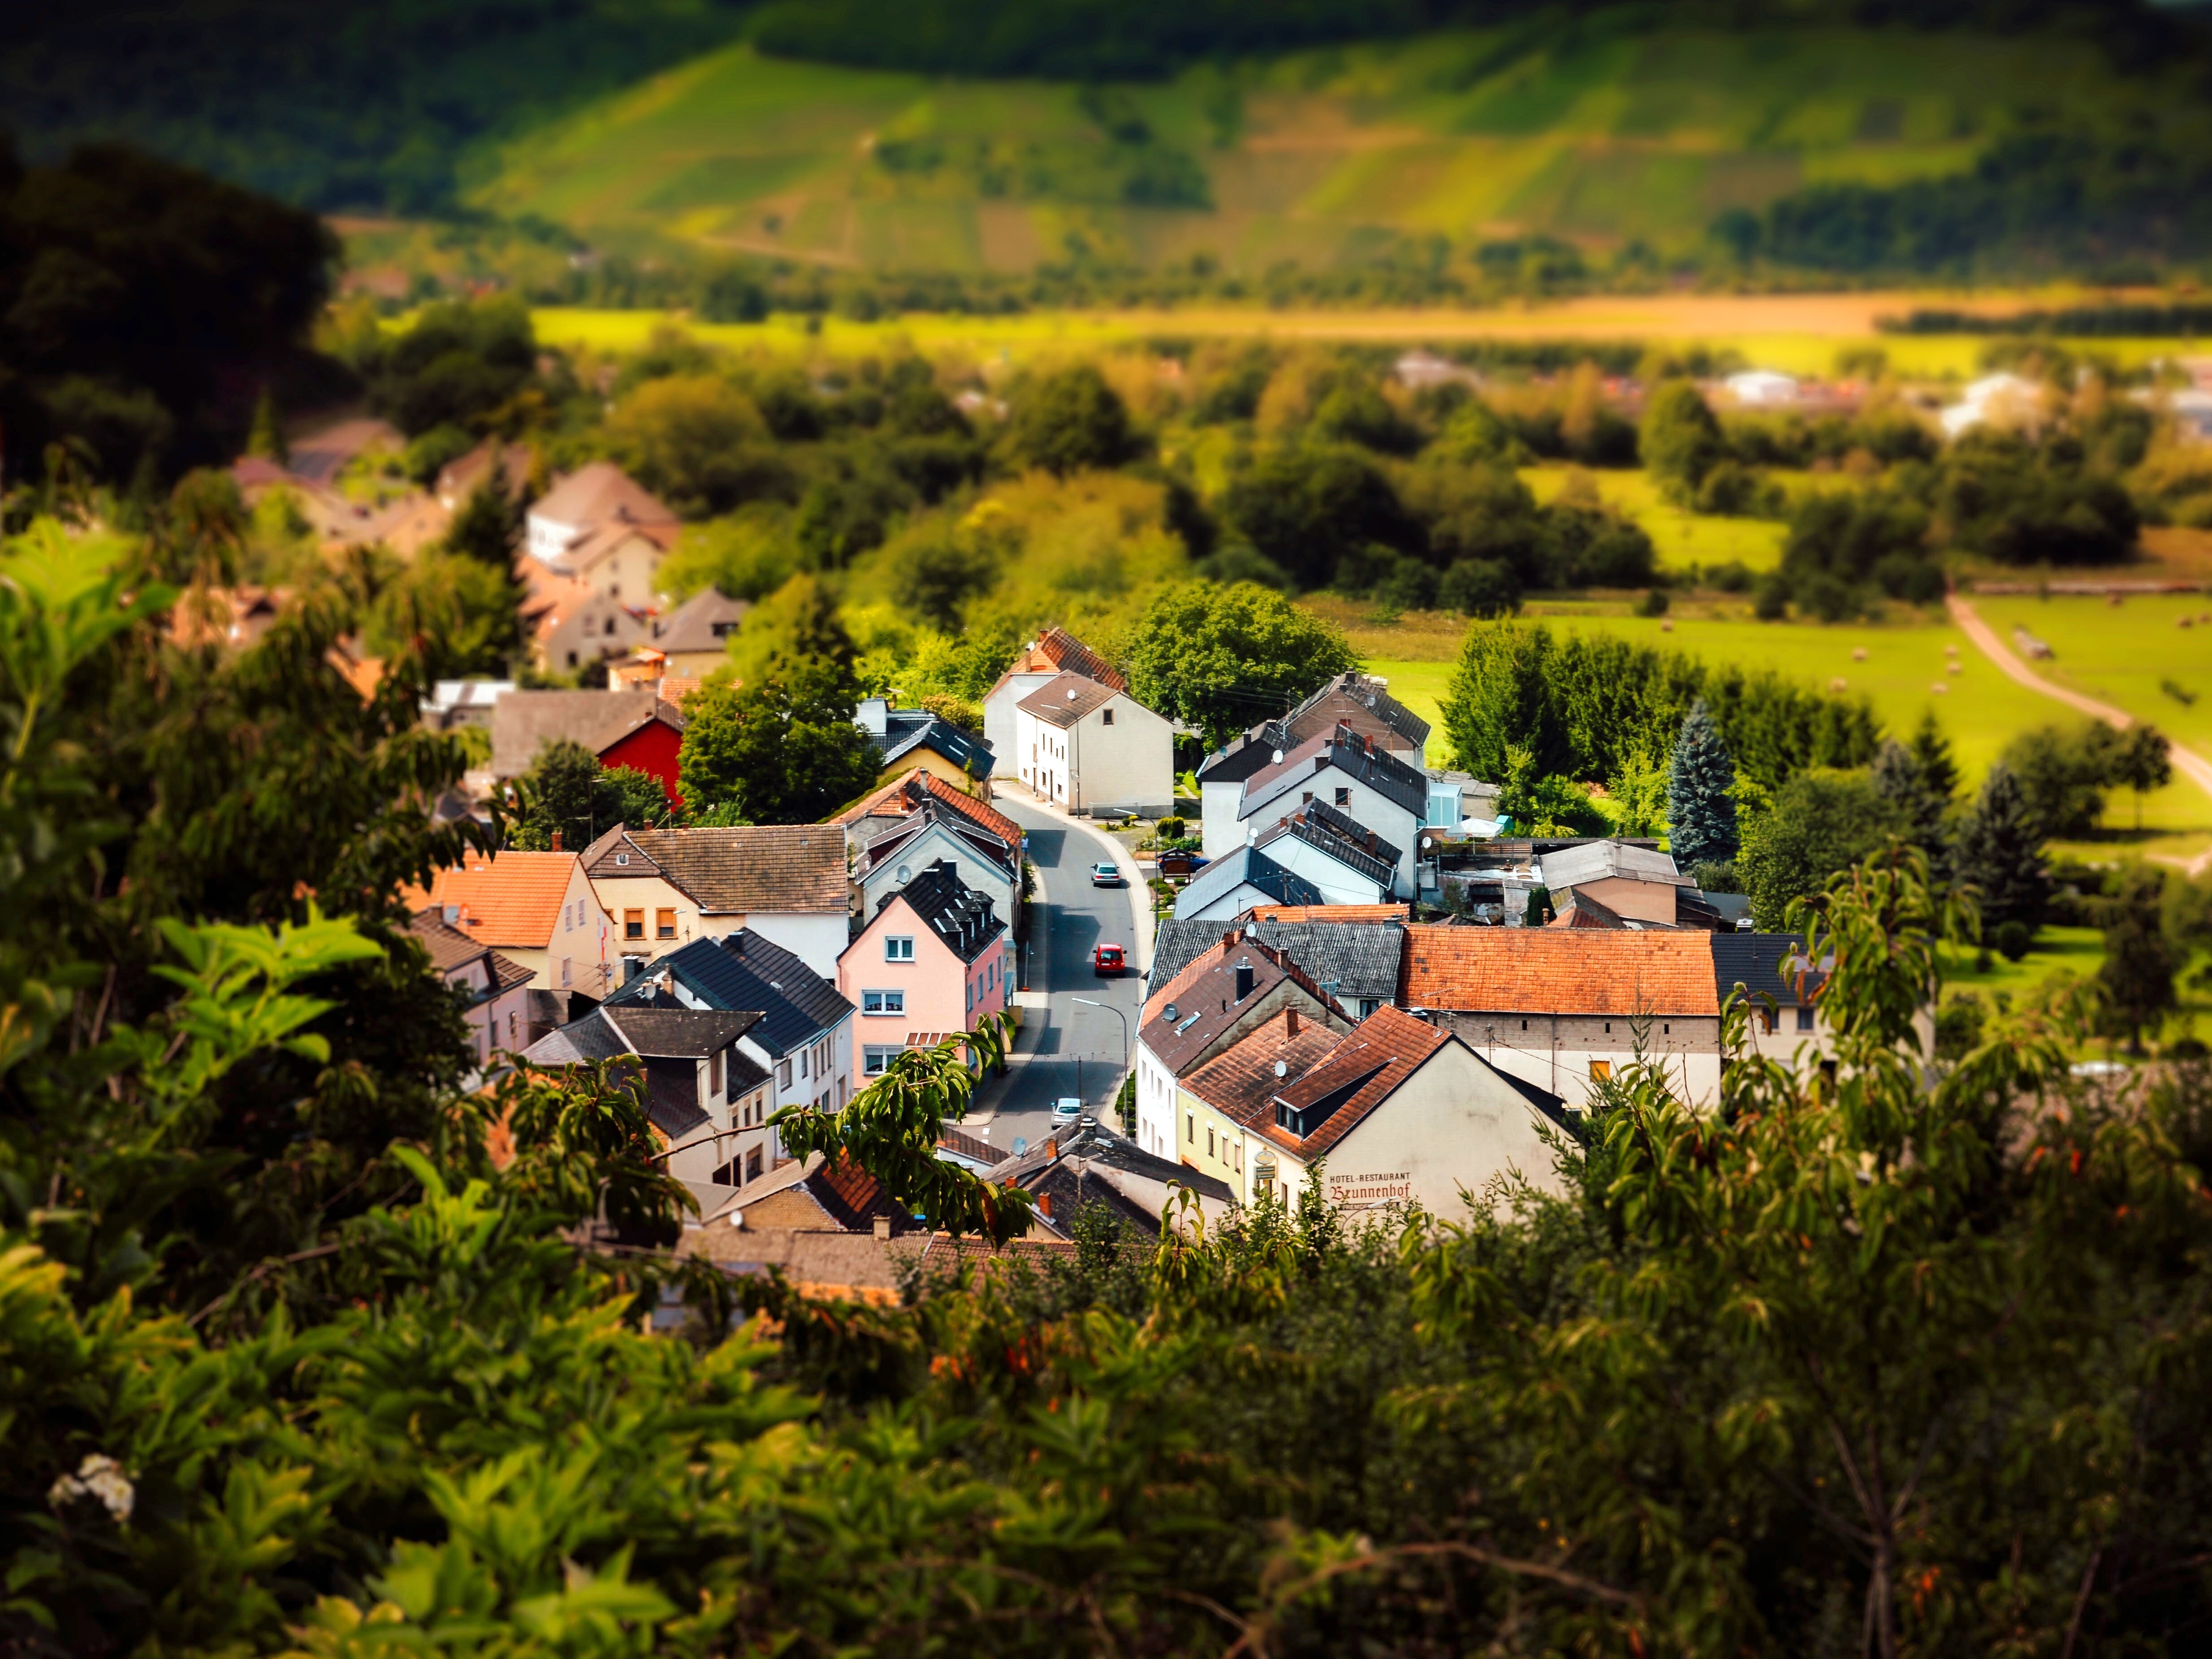
landscape, nature, mountain, village, autumn, agriculture, germany, estate, deception, rural area, tilt shift, aerial photography, residential area, human settlement